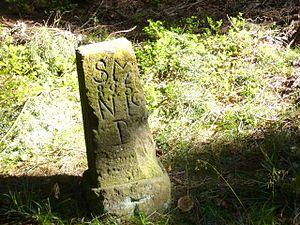
Le Taennchel est un sommet du massif des Vosges culminant à 989 mètres. Il s'élève dans l'Est de la France, dans le département du Haut-Rhin, à mi-chemin entre Strasbourg au nord et Mulhouse au sud, soit à une soixantaine de kilomètres de chacune des deux villes.